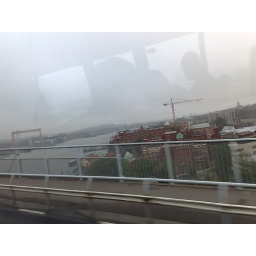
On the way to work, I have to cross this bridge daily as my office is in an island.